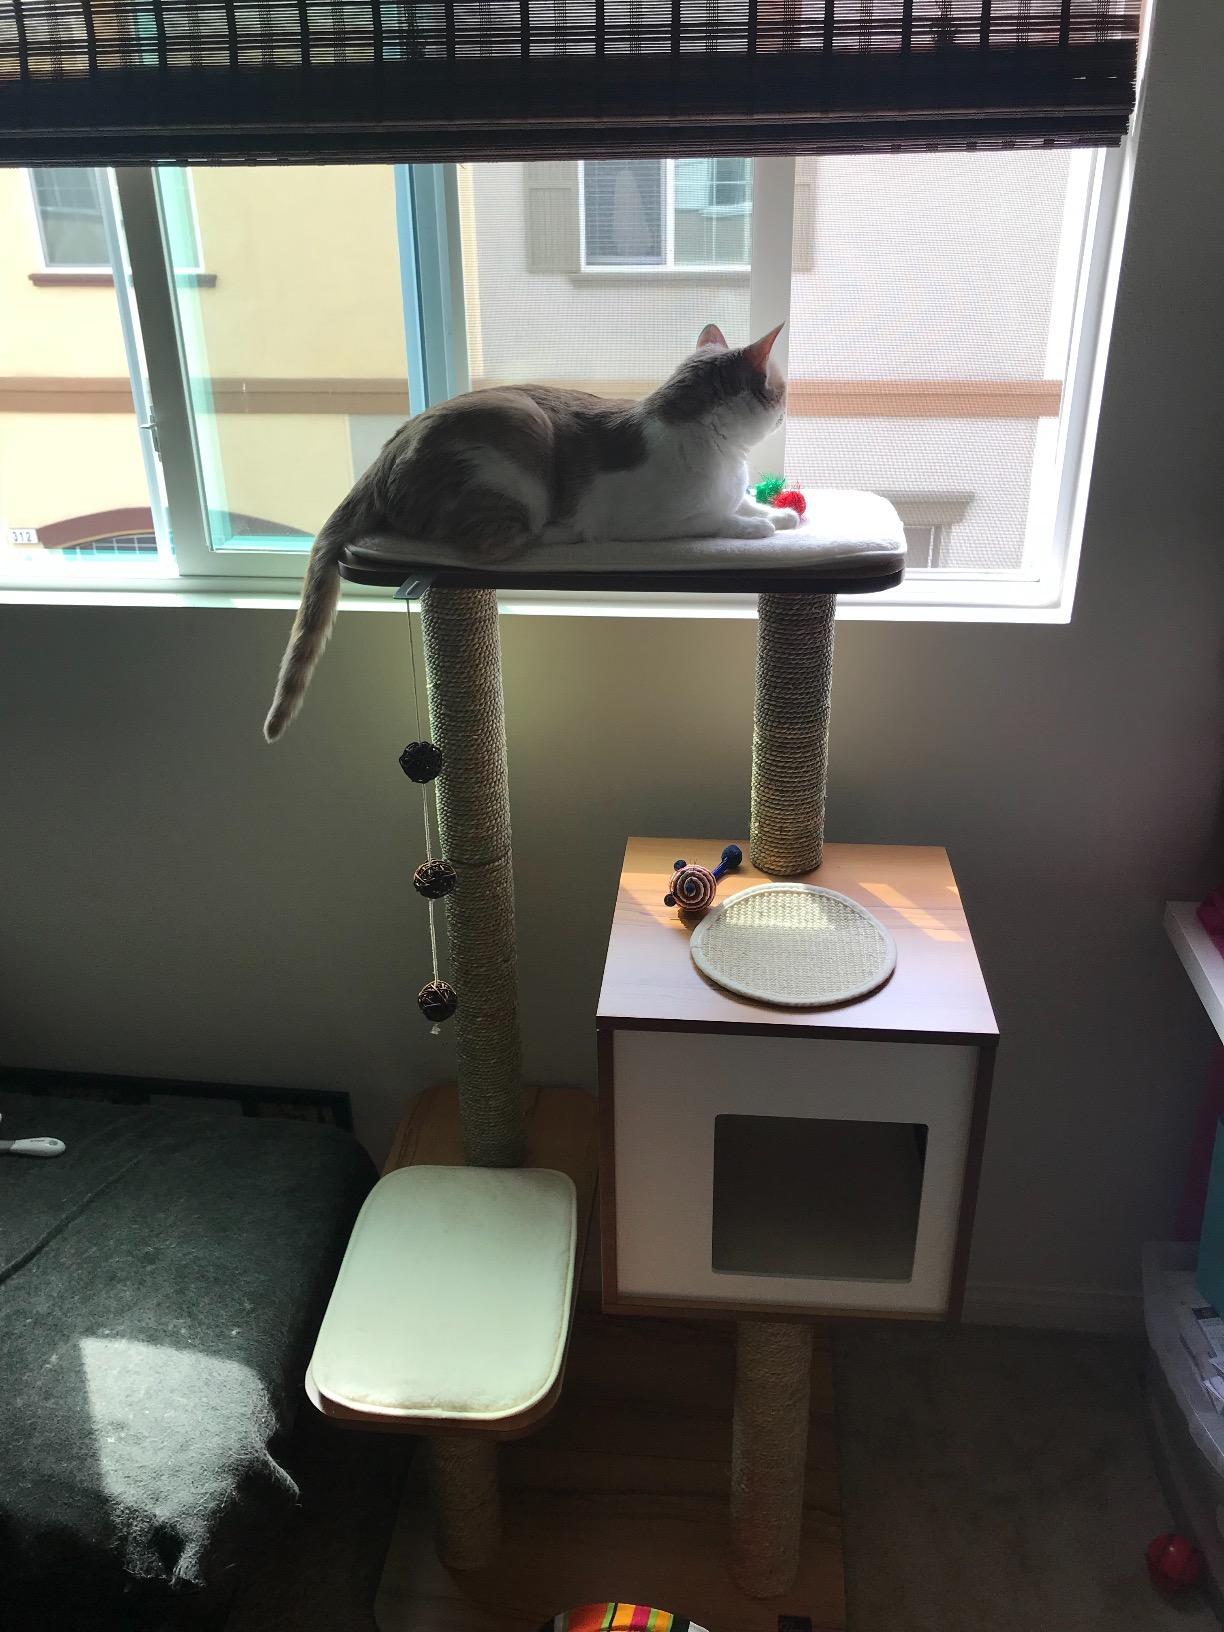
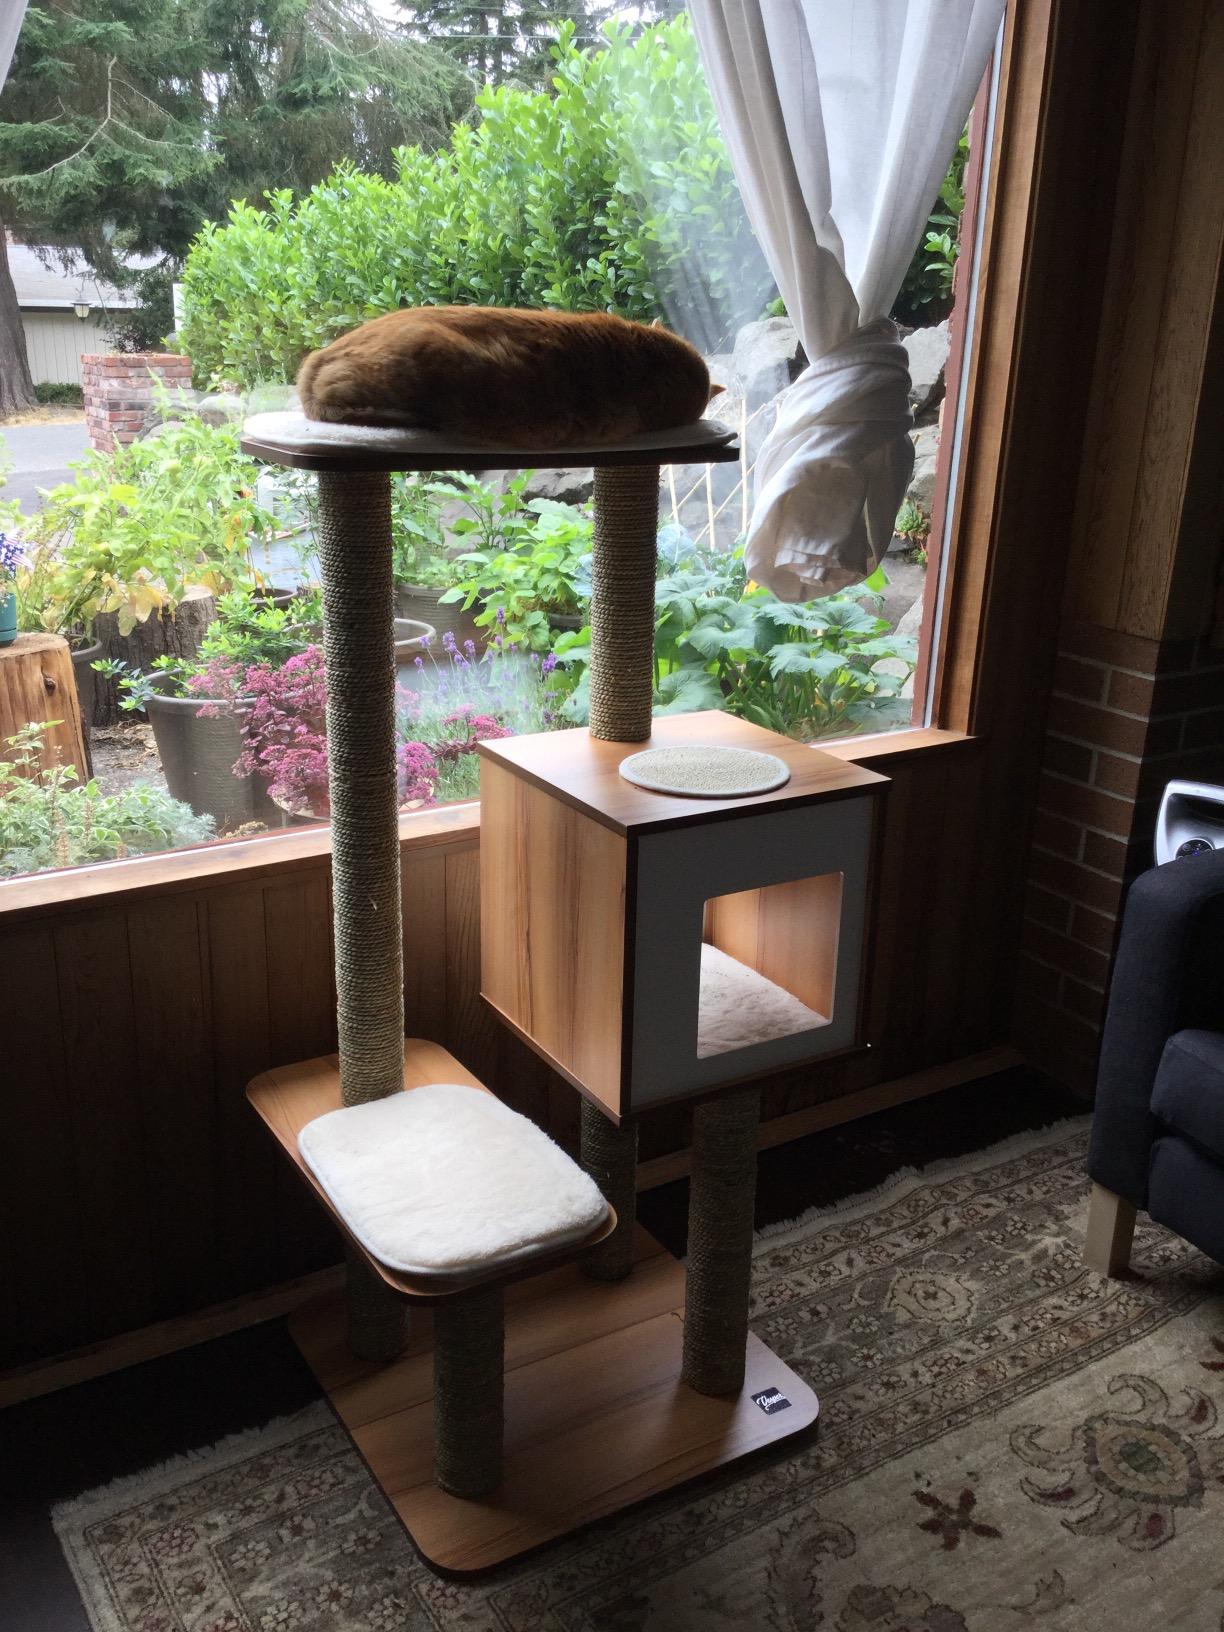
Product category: items_cat tree
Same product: yes